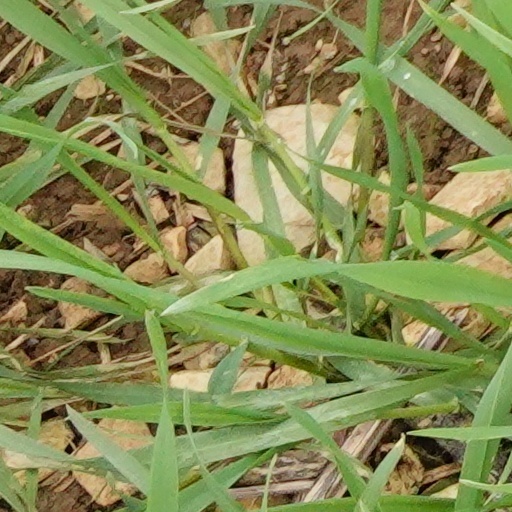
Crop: wheat